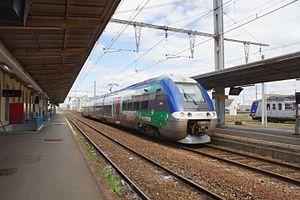
Intérieur de la gare, avec desserte TER, automotrices bimode B 81500
La gare de Châteauroux est une gare ferroviaire française des lignes des Aubrais - Orléans à Montauban-Ville-Bourbon et de Joué-lès-Tours à Châteauroux, située sur le territoire de la commune de Châteauroux, dans le département de l'Indre, en région Centre-Val de Loire.